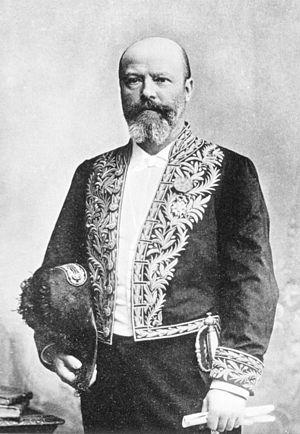
Adolphe Pinard est un obstétricien et homme politique français, membre de l'Académie de médecine, père de la puériculture. Il est également député durant deux législatures durant la Troisième République.